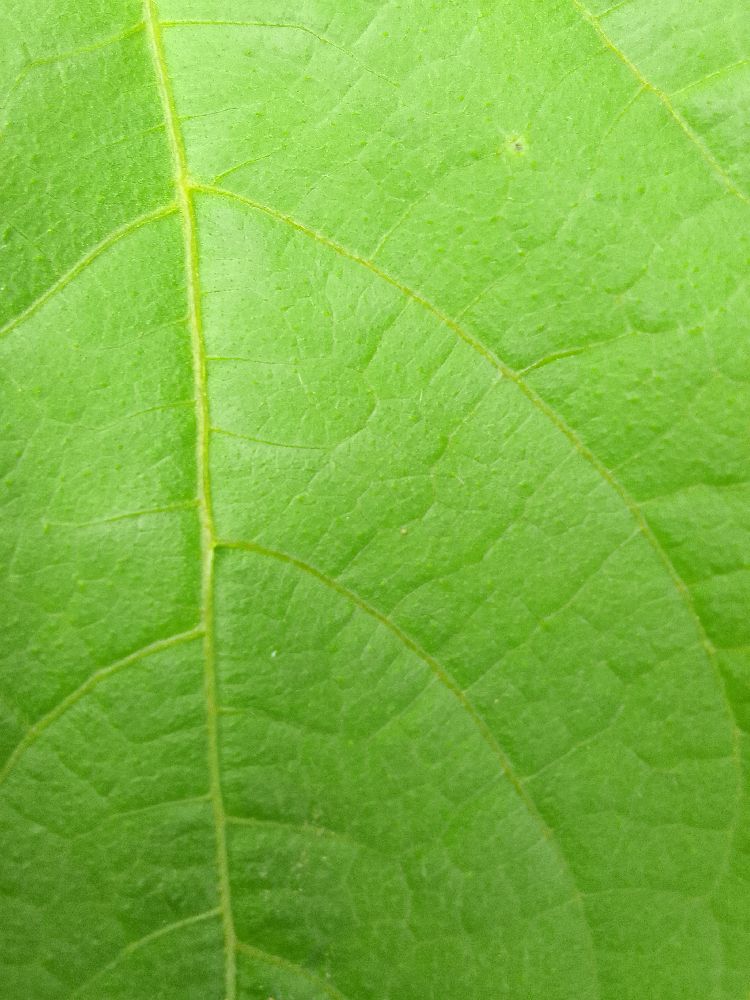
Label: healthy